Aayiram Kannukal

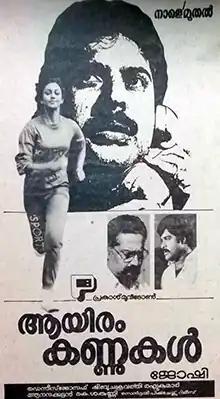
Poster

Aayiram Kannukal is a 1986 Indian Malayalam-language film, directed by Joshiy and produced by Rajan Prakash. The film stars Mammootty, Ratheesh, Shobhana, Jose Prakash and Rajalakshmi in lead roles. The film had musical score by Raghu Kumar. The film was loosely based on the 1984 Tamil film "Nooravathu Naal". The film was a box office failure. The film has however attained a cult status in the years following its release.